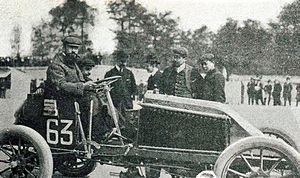
Marcel Renault au départ de Paris-Madrid 1903, La Vie au Grand Air du 29 mai 1903, p. 346